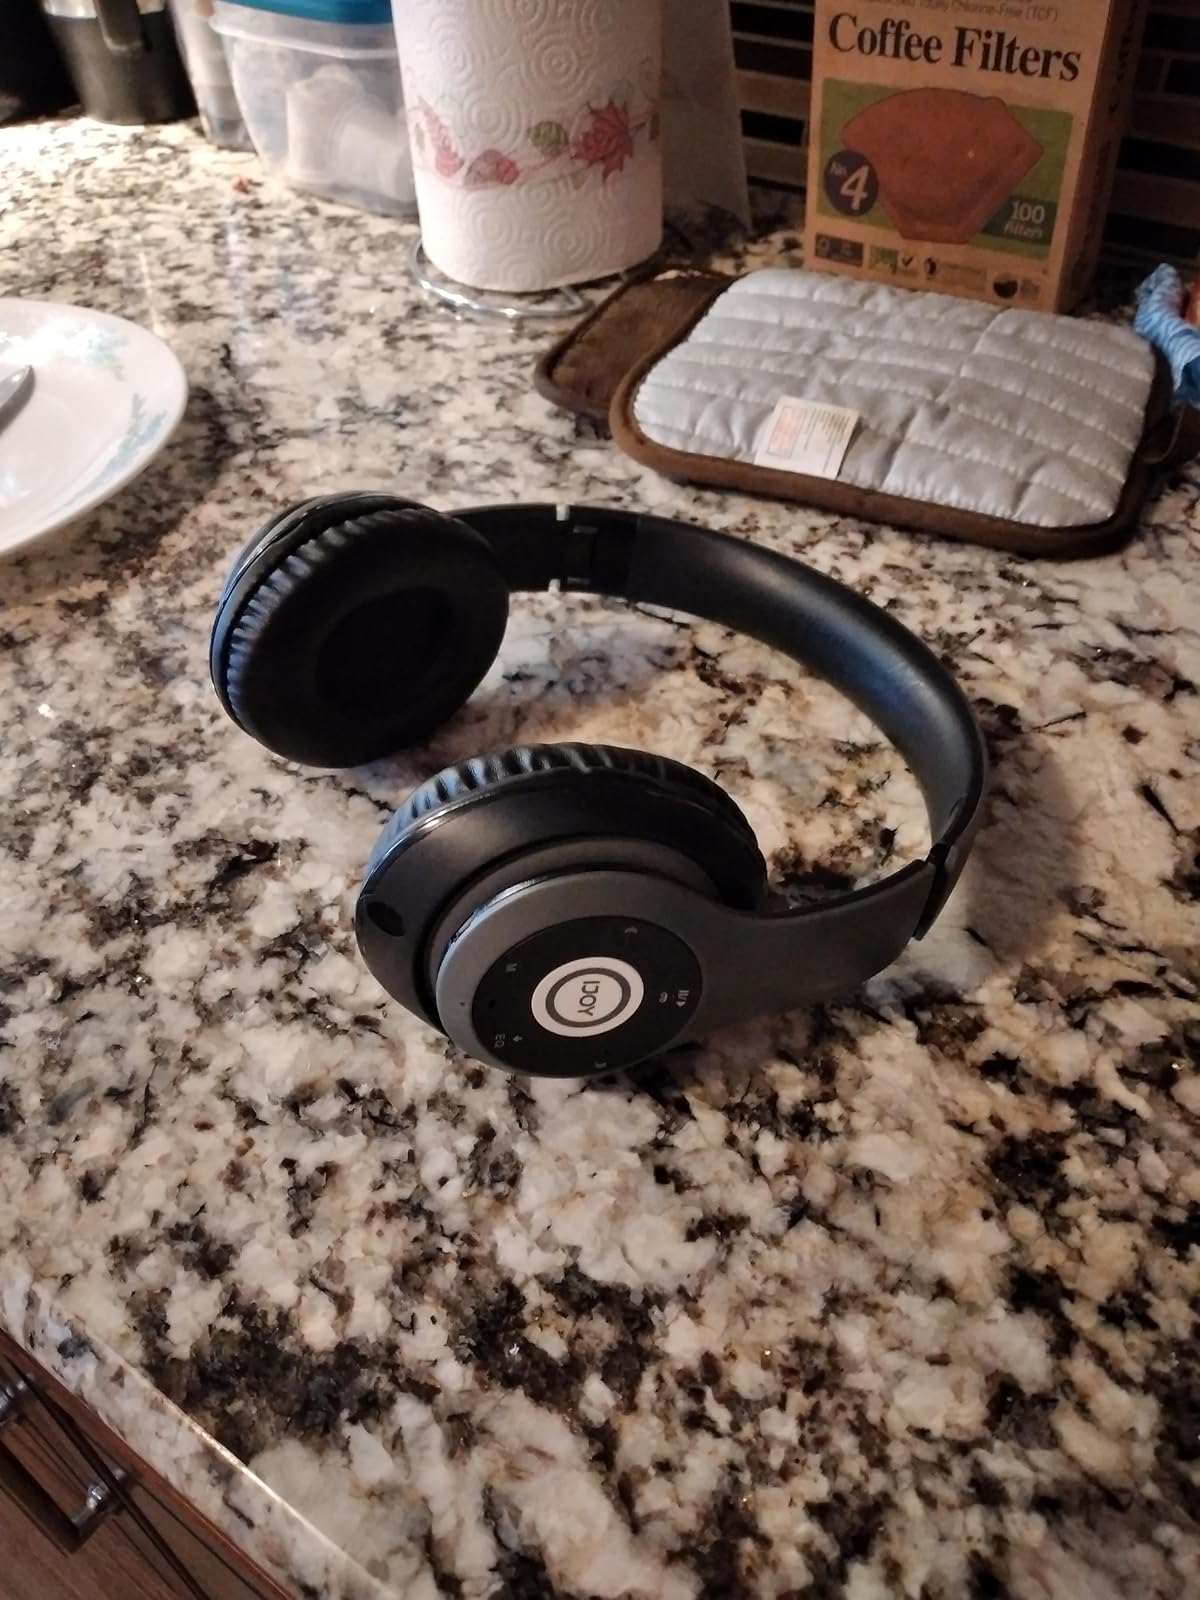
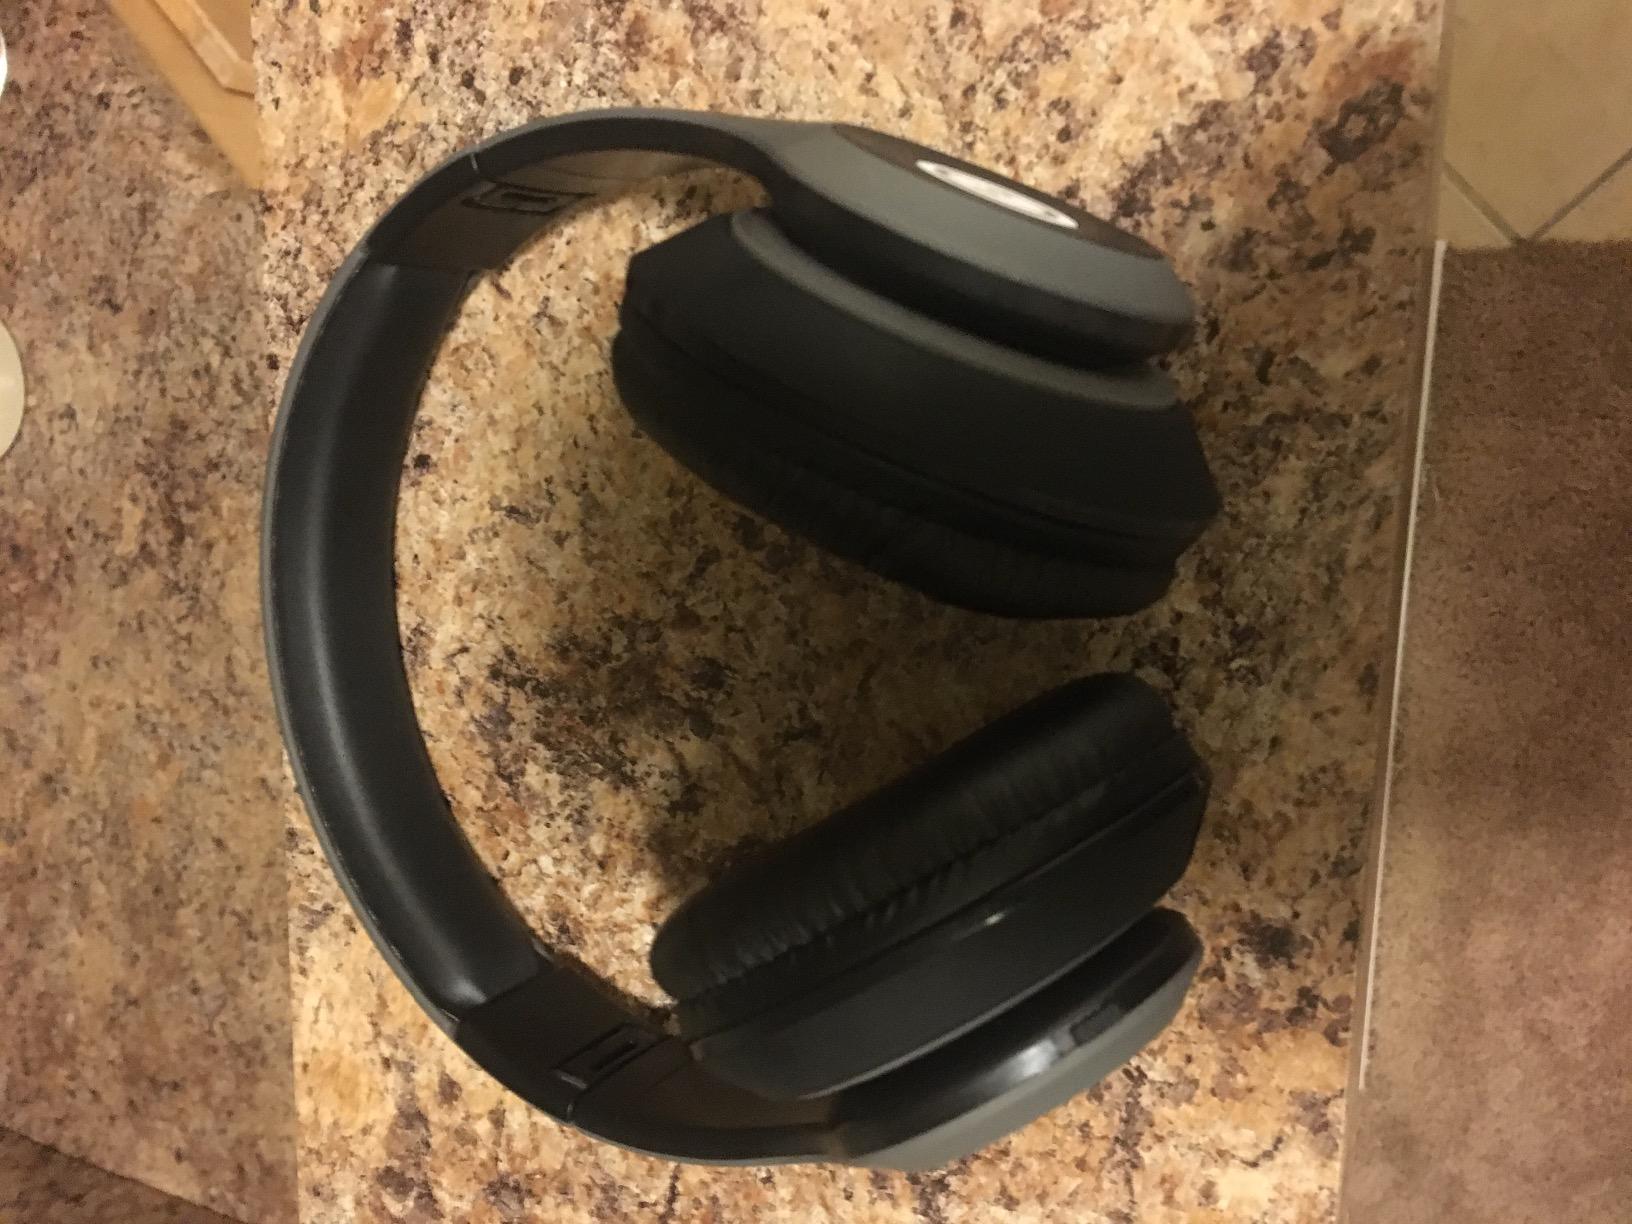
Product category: headphones
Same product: yes